Pinamar

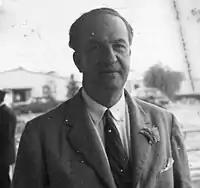
Jorge Bunge, pioneer and founder of Pinamar. His wish of establishing a city in an inhospitable region was carried out due to his enthusiasm and perseverance

In the 19th century, the region where the Pinamar Partido stays nowadays was a desertic area plenty of dunes facing the sea. Those dunes constituted the fields called "Los Montes Grandes de Juancho", which belonged to Don Martín de Alzaga, an older man and landowner, who had married Felicitas Guerrero in 1862, a young woman of only 16 years old.